Nissim Malul

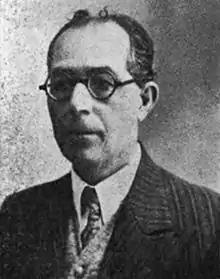
Dr. Nissim Malul

Nissim Jacob Malul (April 1892 – March 1959) was a journalist, translator, playwright, historian, and Zionist activist who promoted Jewish-Arab cooperation in the Yishuv. He wrote for Arabic and Hebrew newspapers in Palestine, Egypt, and Lebanon and was employed by the Zionist Office in Jaffa under Arthur Ruppin.